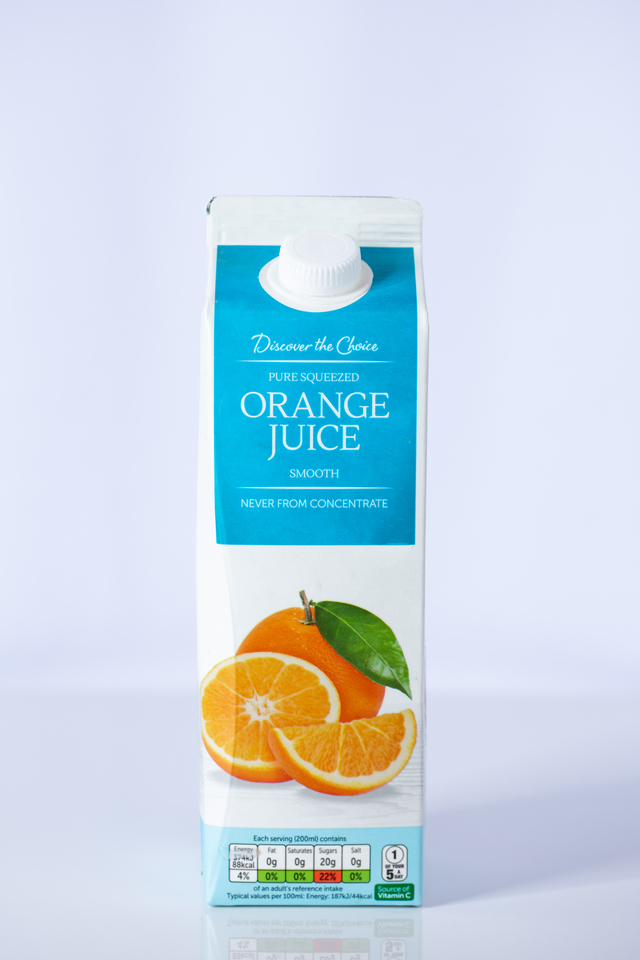
Label: cardboard